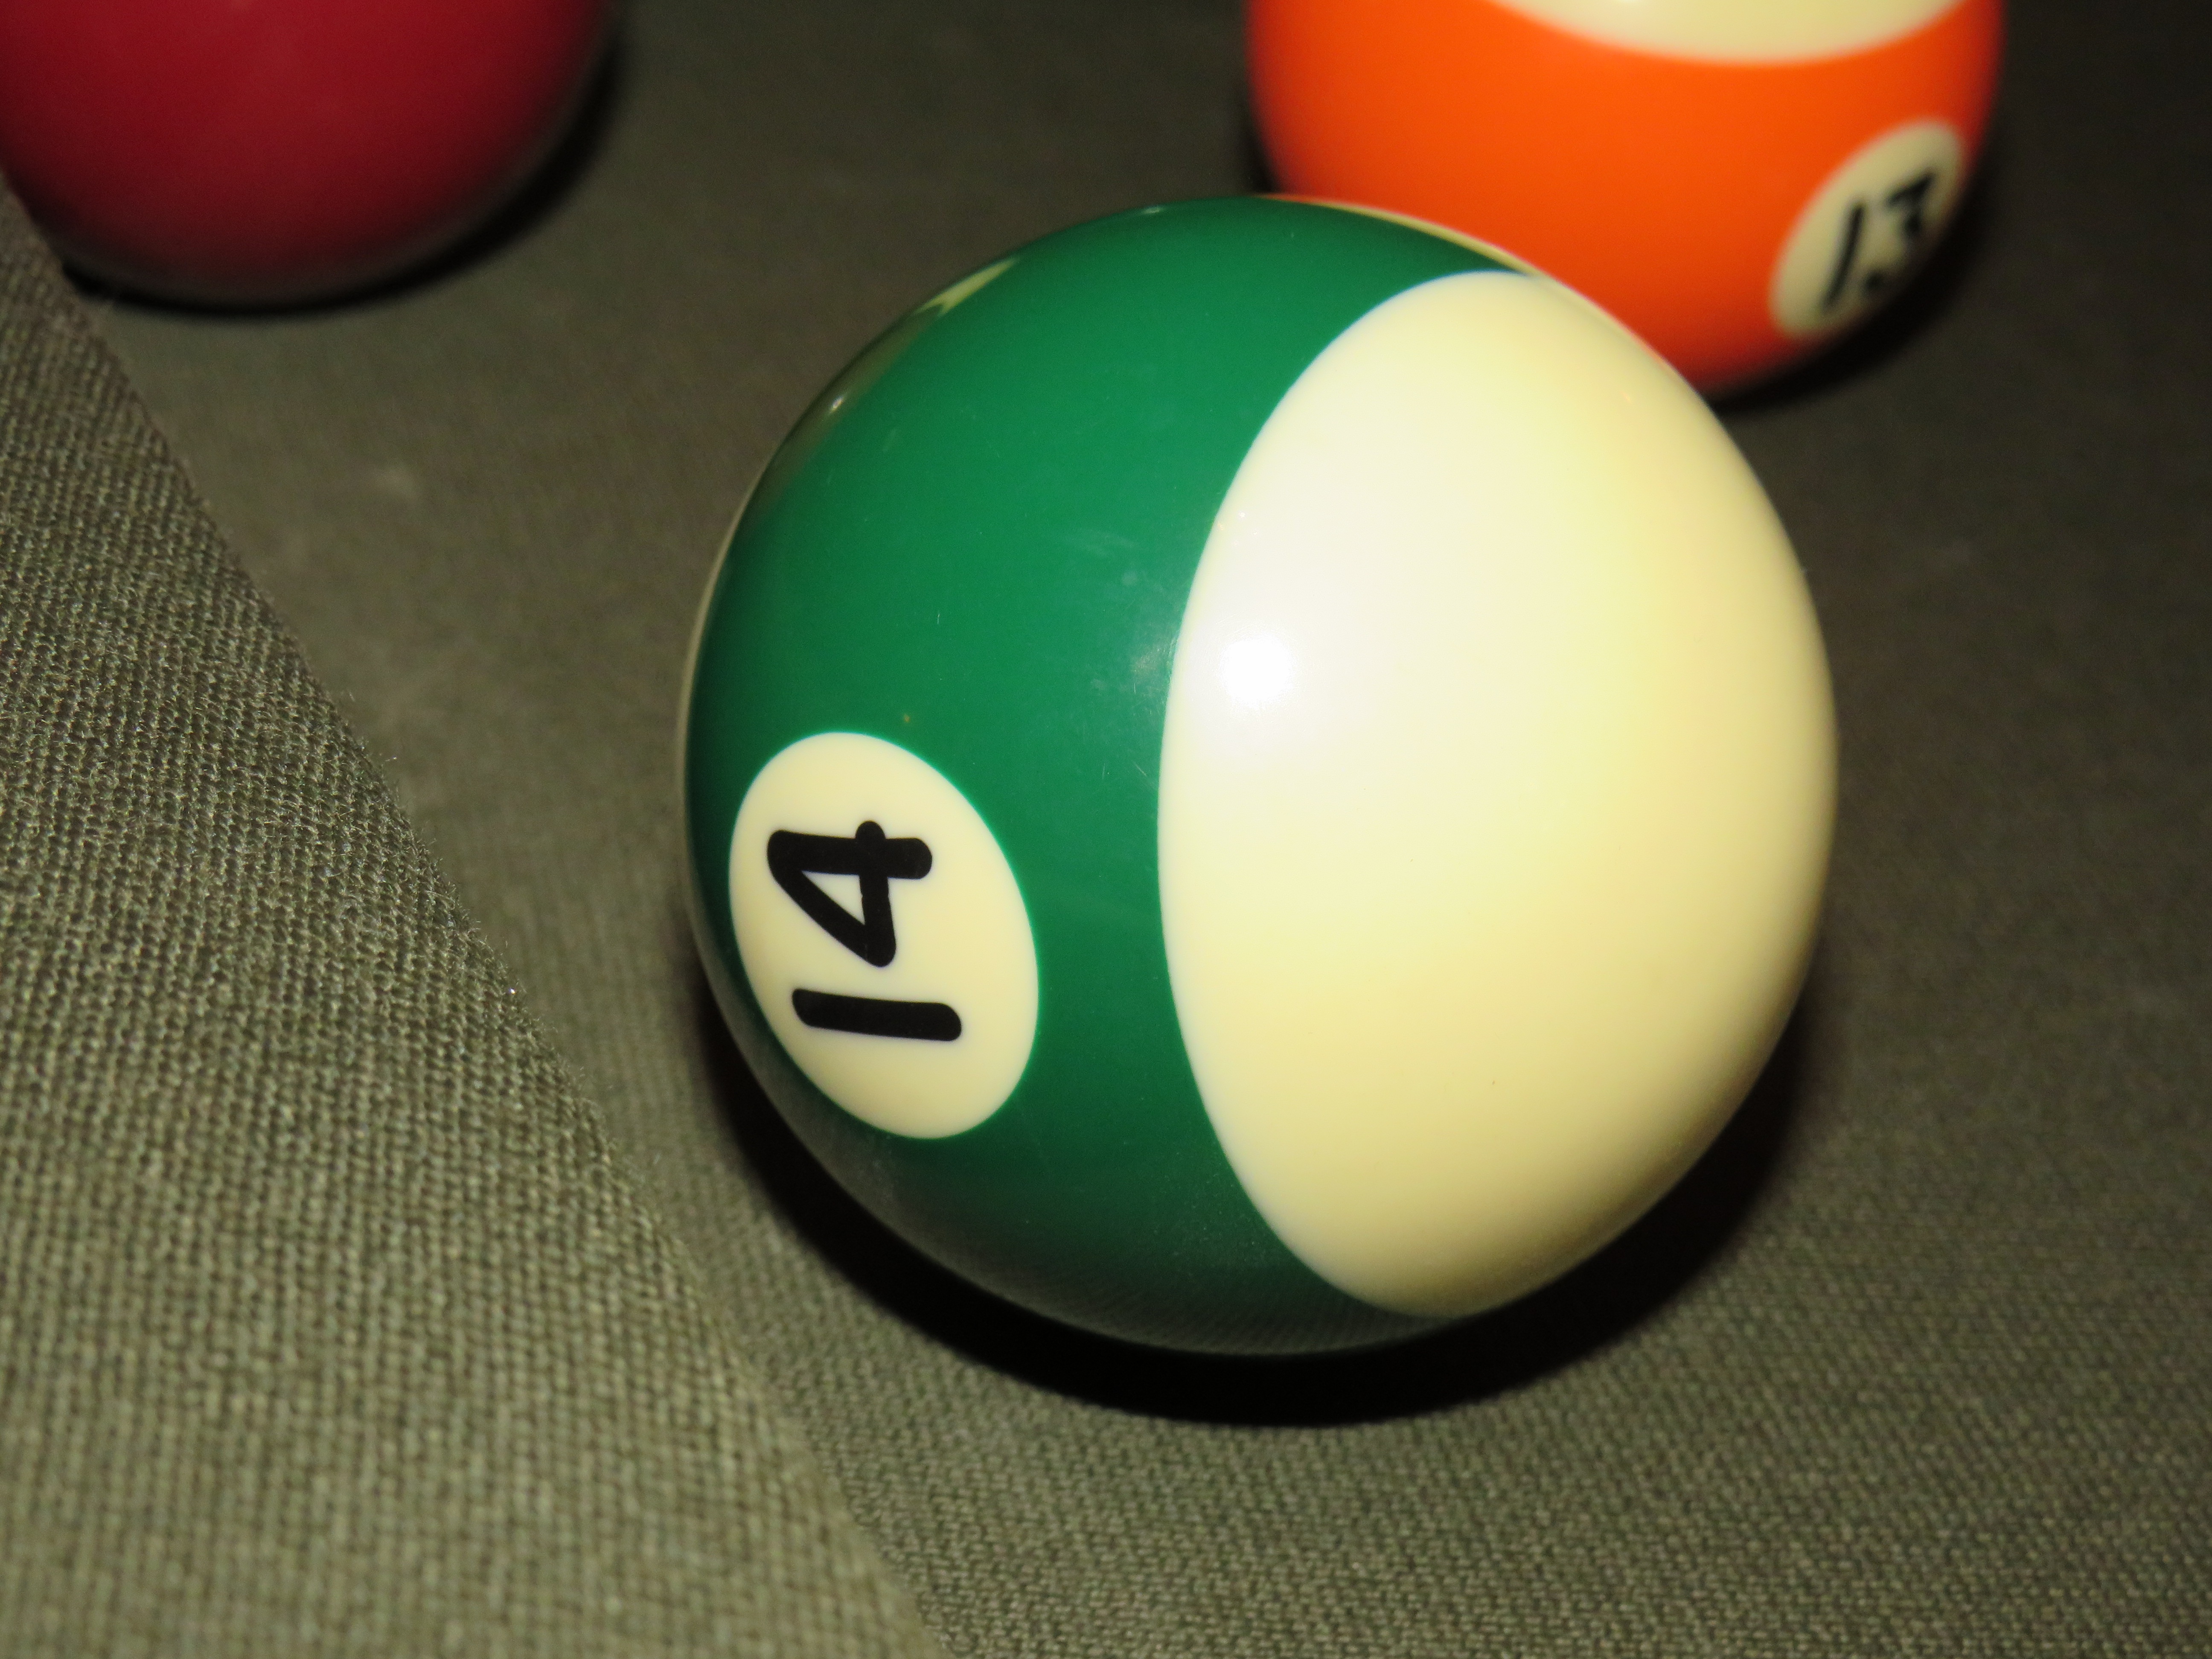
table, game, pool, green, sports equipment, sports, ball, 14, break, games, billiards, cue, fourteen, billiard ball, pocket billiards, eight ball, indoor games and sports, cue sports, carom billiards, english billiards, nine ball